Capulalpam de Méndez

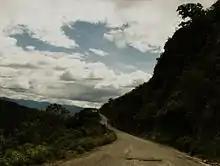
Road in the municipality of Capulalpam de Méndez

The municipality covers an area of 19.14 km of rugged mountainous terrain. The town is at an altitude of 2,040 meters above sea level in a high mountain valley.The climate is predominantly cool and wet.